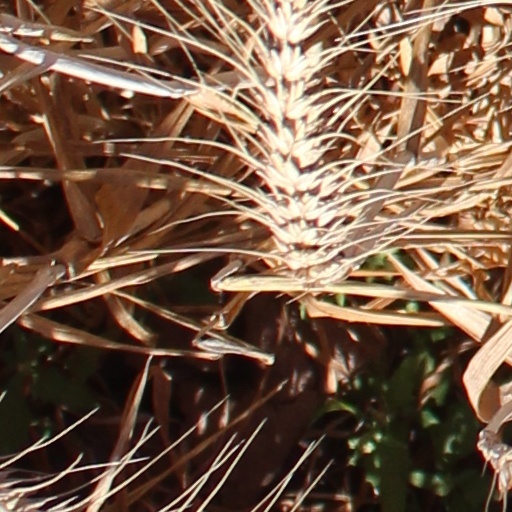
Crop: wheat